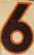
Number: 6